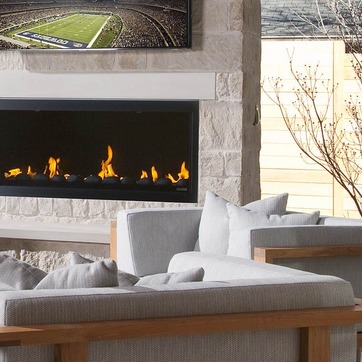
Material: other